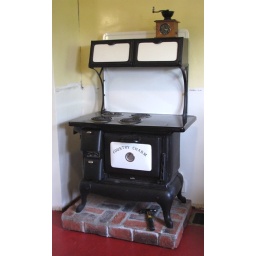
"Country Charm" stove in our kitchen